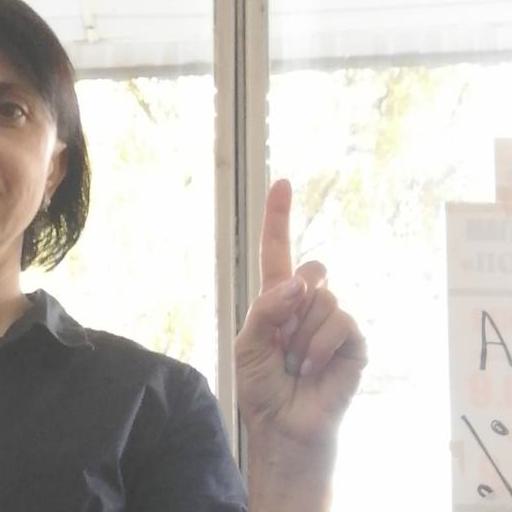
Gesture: one